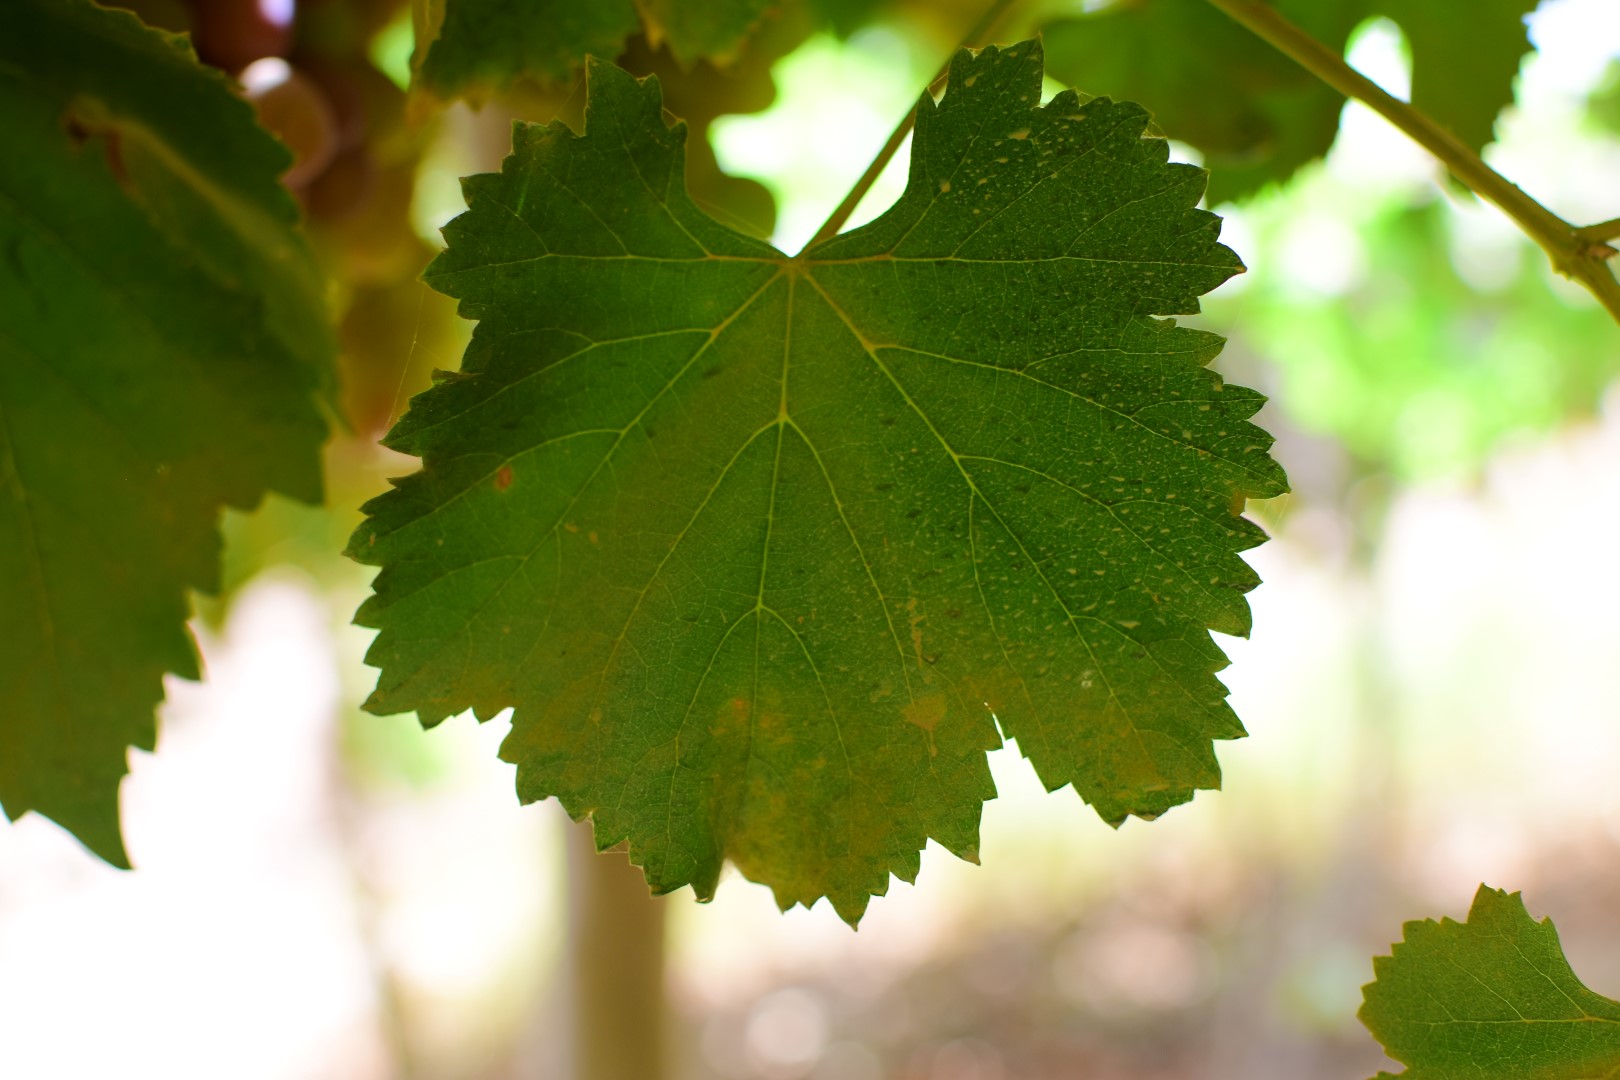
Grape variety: Kamali